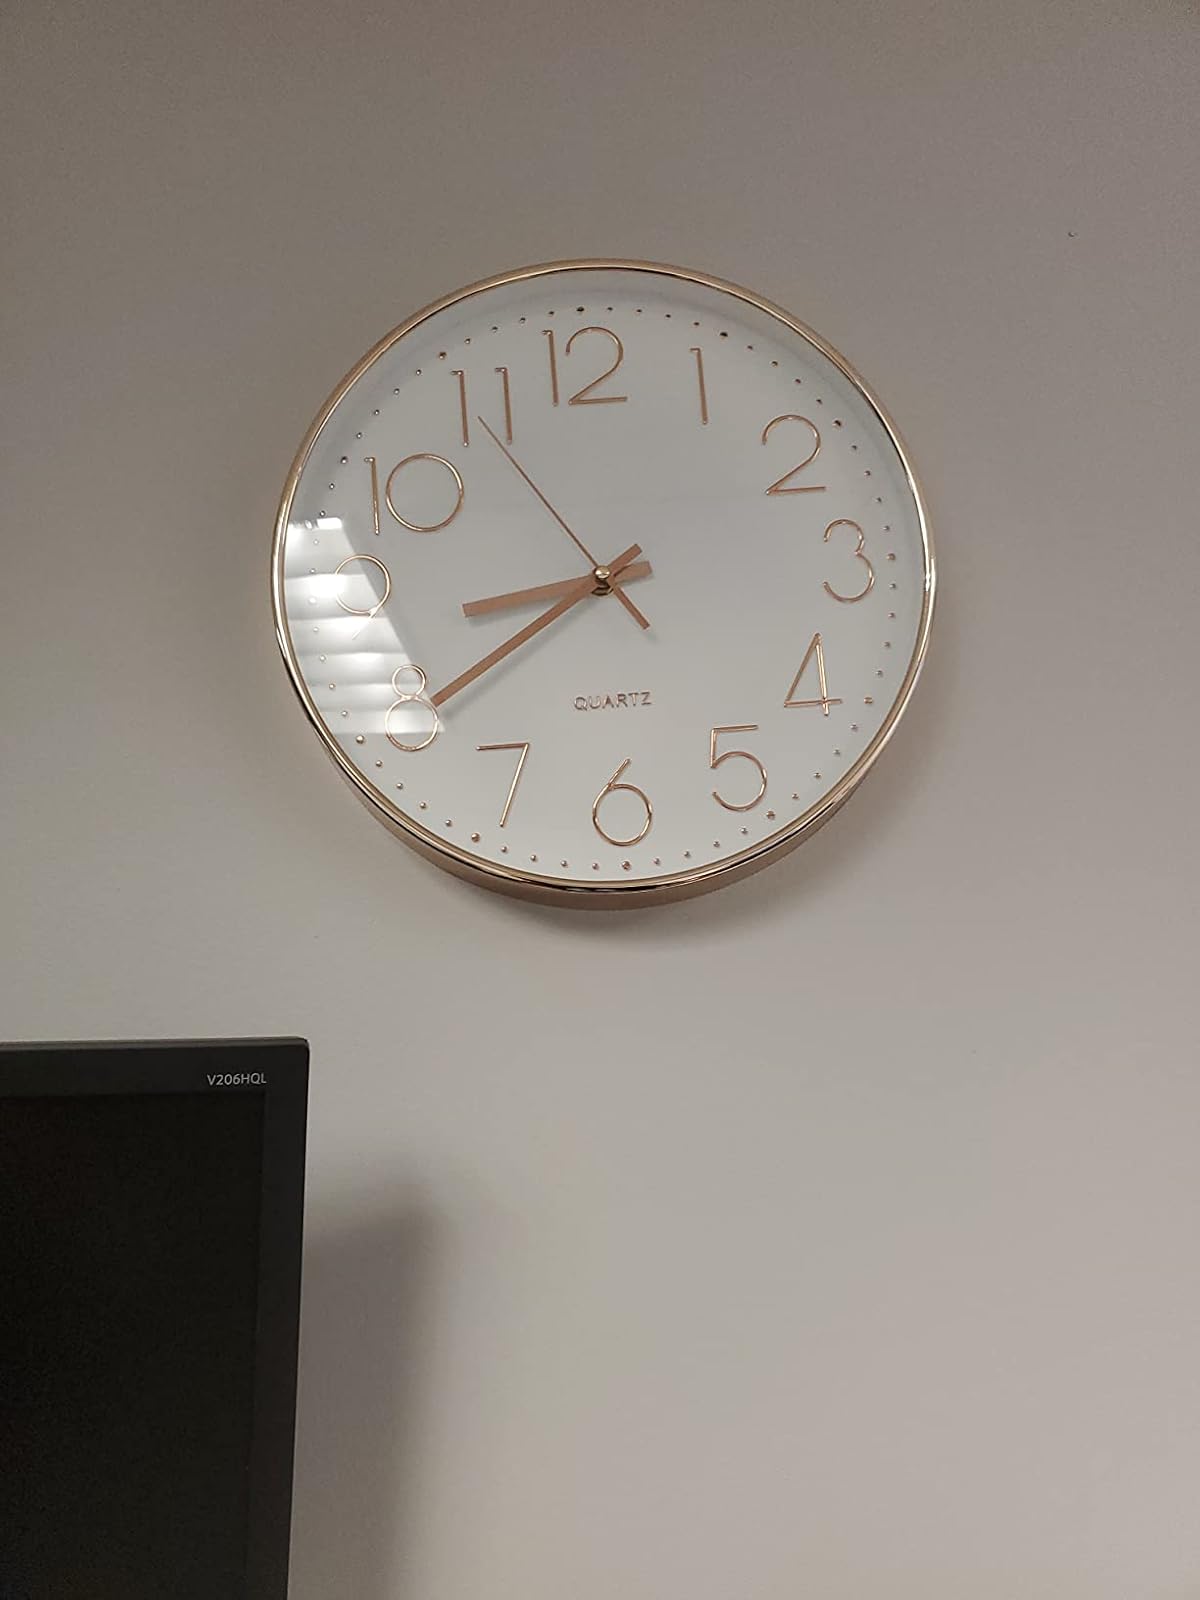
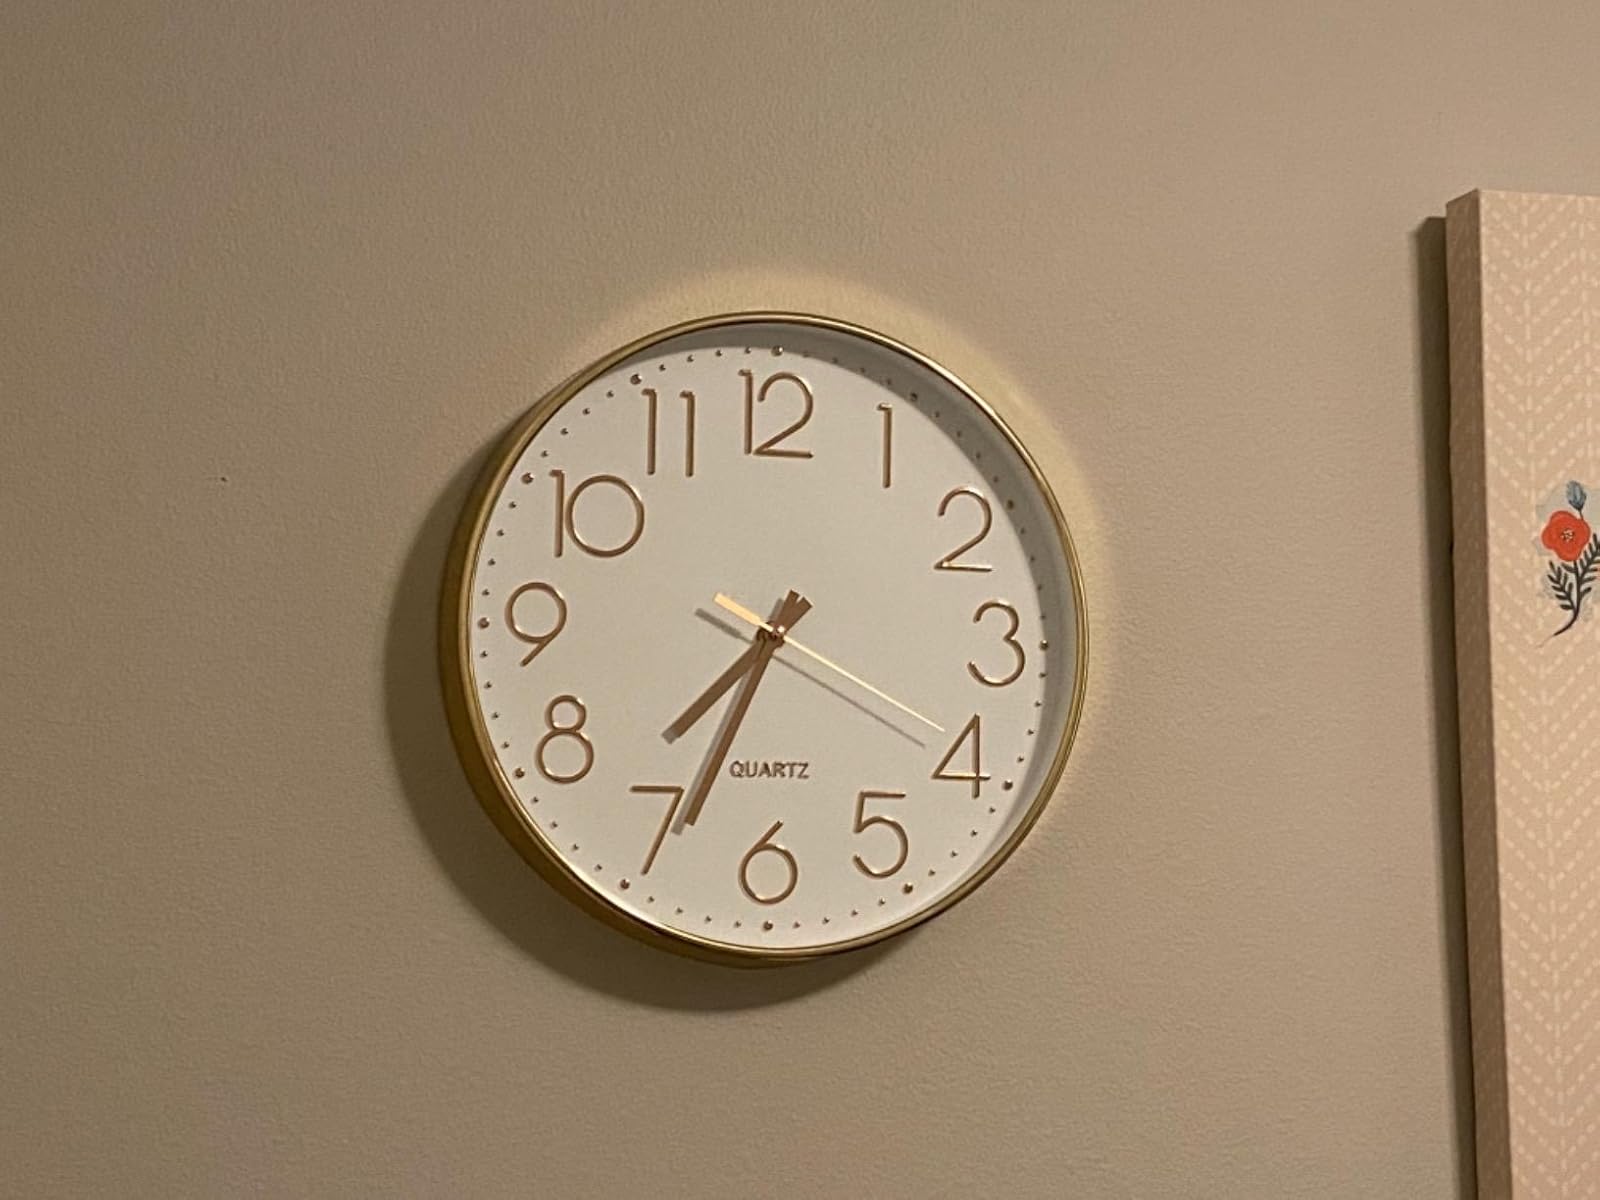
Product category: clock
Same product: yes